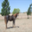
Label: horse